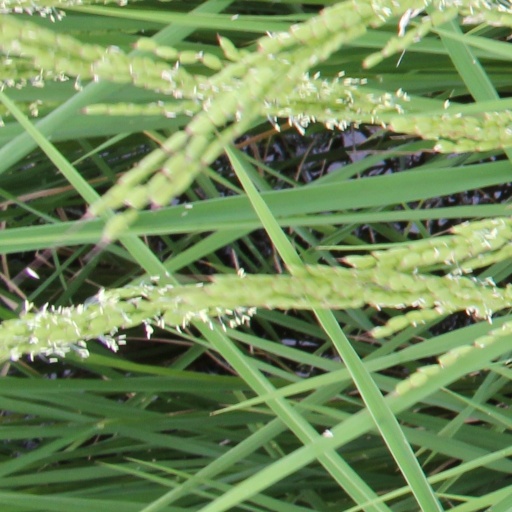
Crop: rice